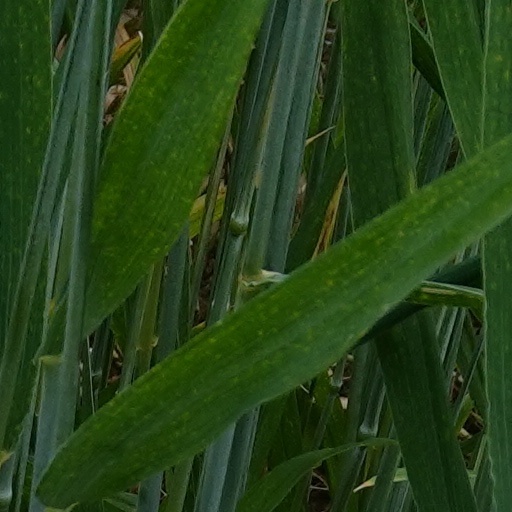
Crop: wheat